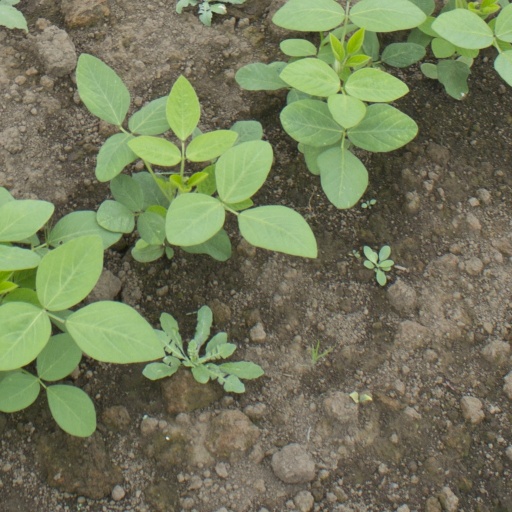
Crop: soybean